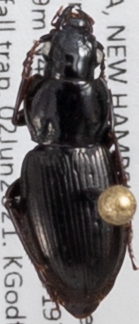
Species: Pterostichus pensylvanicus
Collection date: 2021-06-02
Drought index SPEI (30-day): -1.594
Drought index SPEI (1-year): -1.19
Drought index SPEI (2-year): -0.642